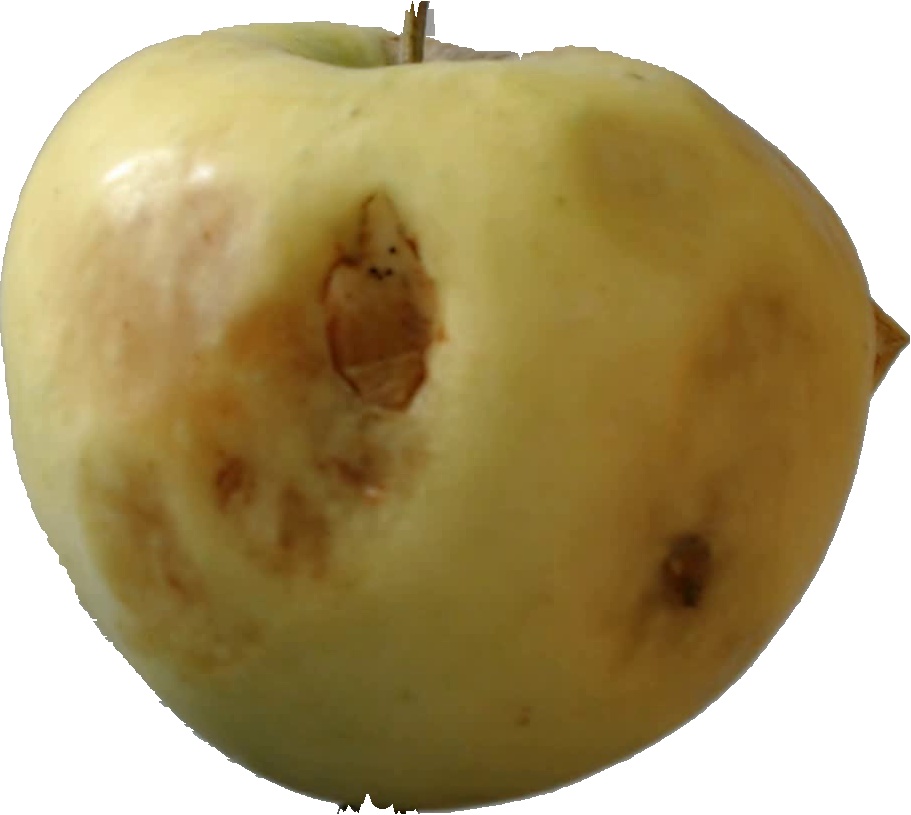
Label: apple_hit_1